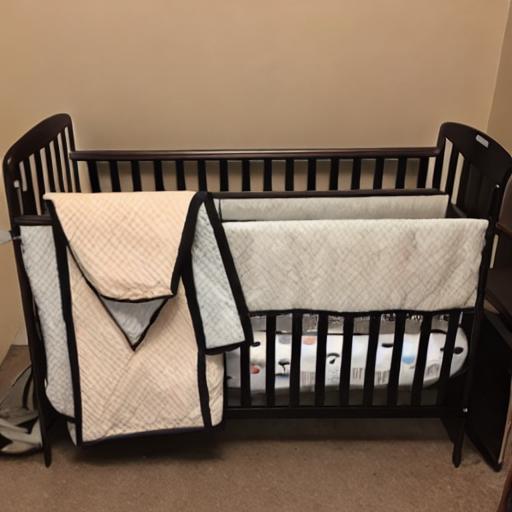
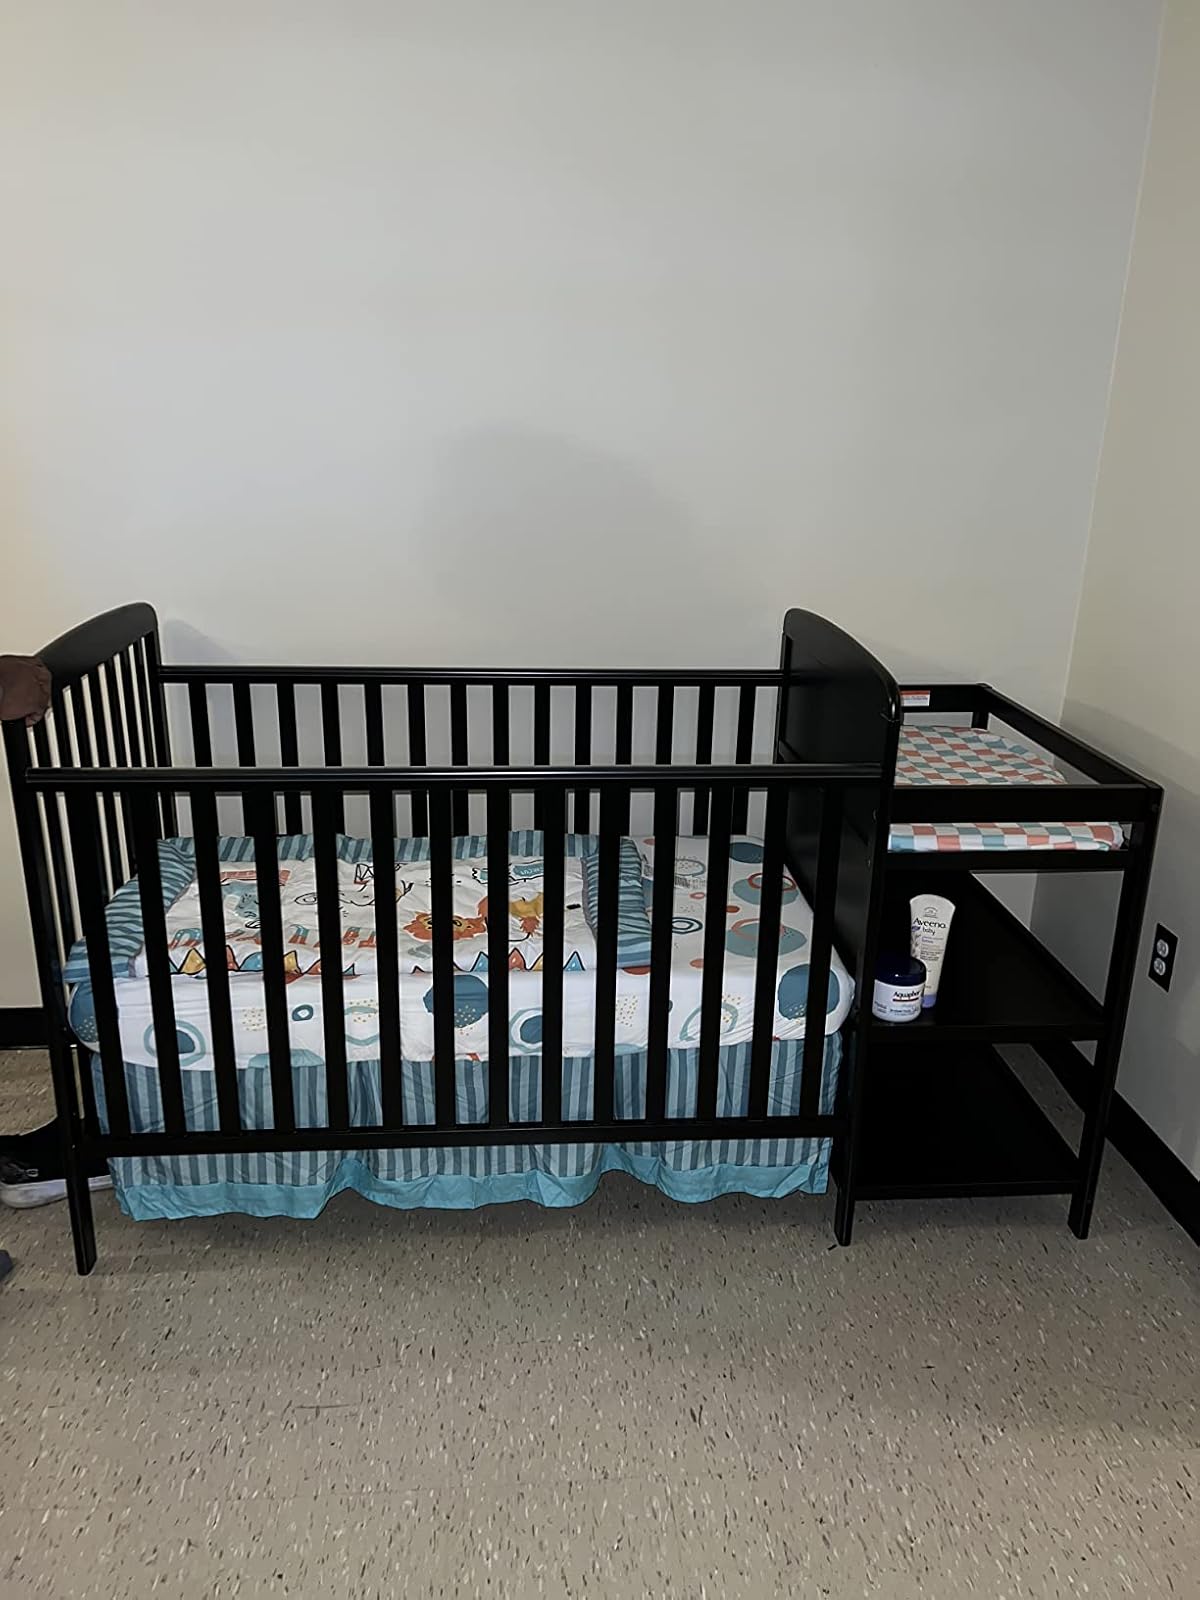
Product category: products_crib
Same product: no